Michel Alberganti

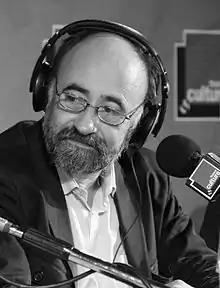
Alberganti in 2013

Michel Alberganti (25 May 1955 – 15 March 2021) was a French radio producer, writer, and journalist.